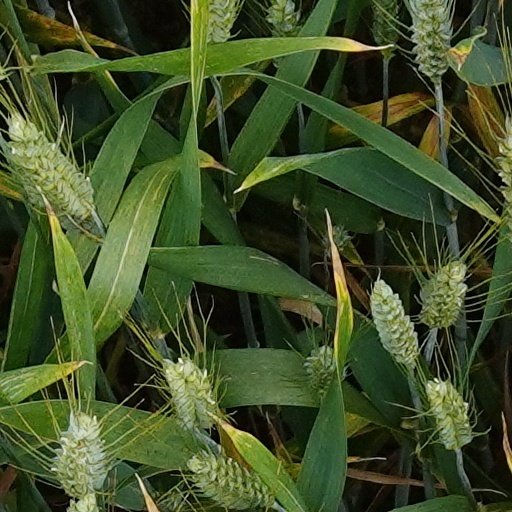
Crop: wheat